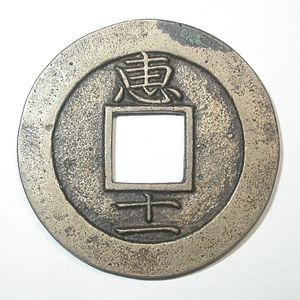
L'histoire de la monnaie coréenne commence au royaume de Koryo qui tenta de populariser l'usage de pièces en fer. Cependant, à cause d'une classe dirigeante qui honorait l'austérité et pratiquait une politique de fermeture envers les influences étrangères, la production industrielle et le commerce étaient de ce fait peu développés et par manque de nécessité, l'usage des pièces ne se répandit vraiment qu'à partir du XVIIe siècle et l'introduction du mun.
Le mun a été la principale monnaie de la Corée de 1633 à 1892 et sa première monnaie métallique largement utilisée. Il ressemble au wen chinois et son nom lui est aussi apparenté puisqu'il est écrit avec le même caractère tout comme le mon du Japon. Ces pièces étaient rondes avec un trou carré et étaient faites avec du bronze ou du cuivre. Elles portaient l'inscription Sangpyeong Tongbo en caractères chinois.